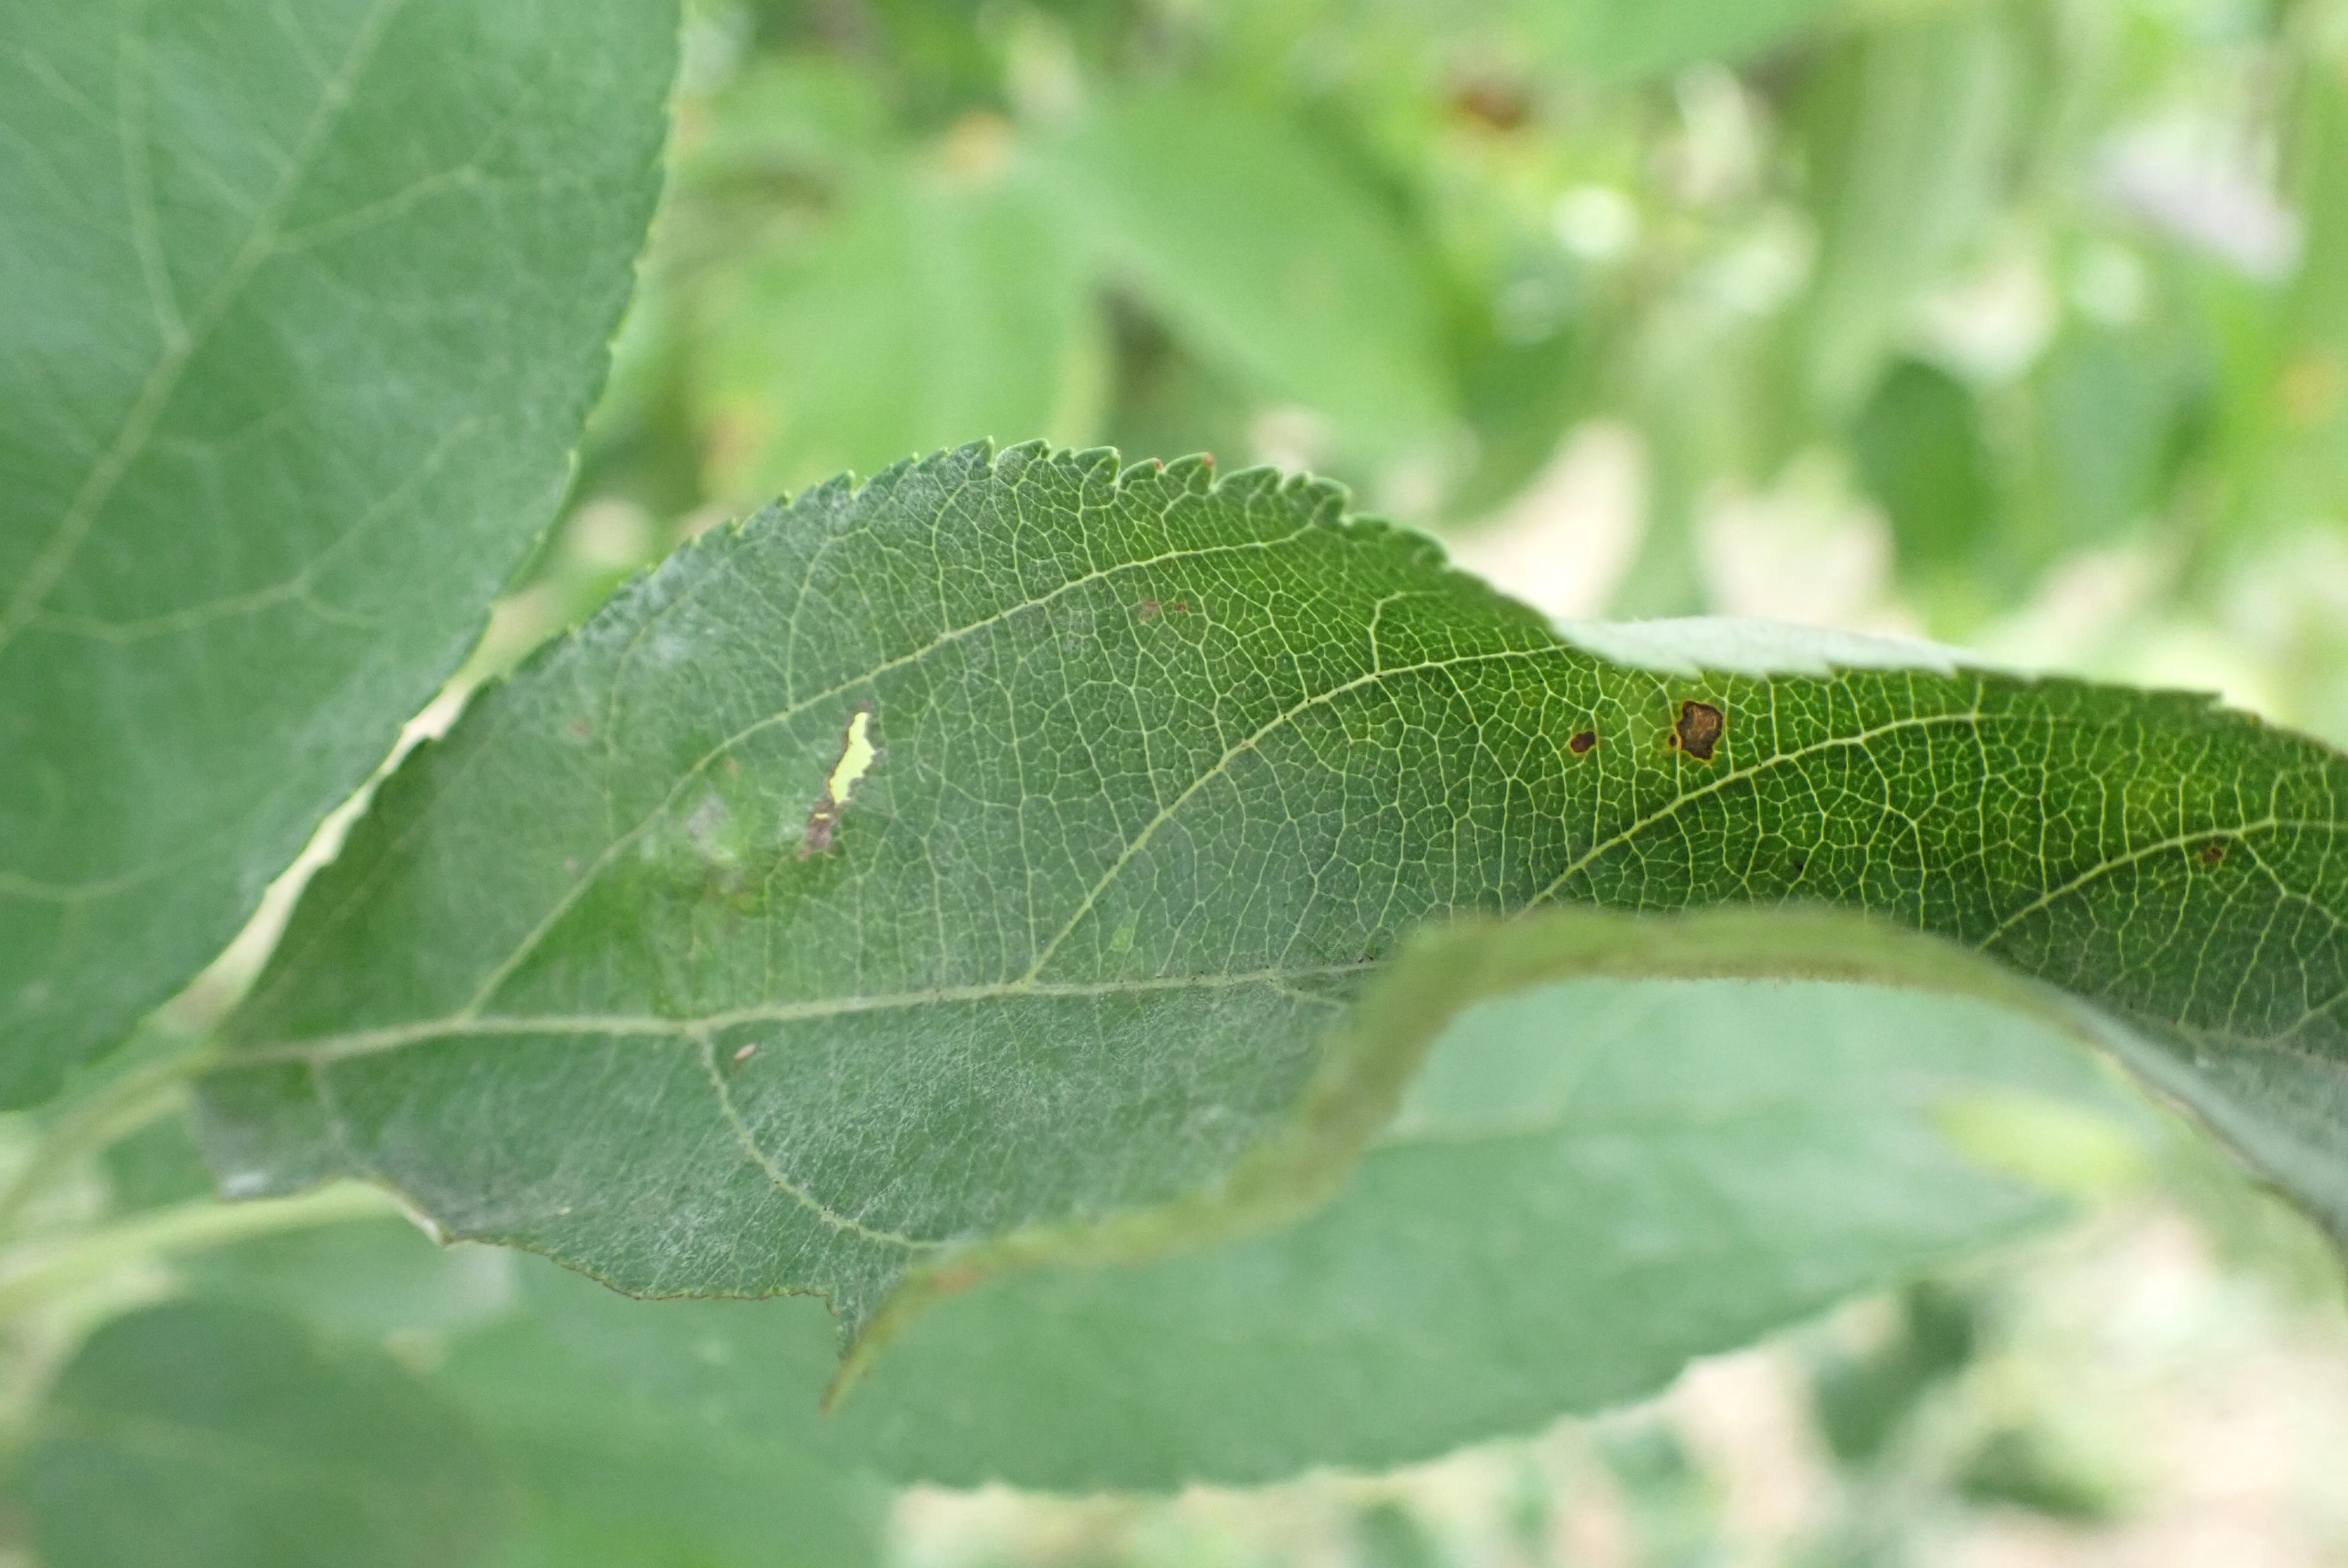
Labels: powdery_mildew, complex